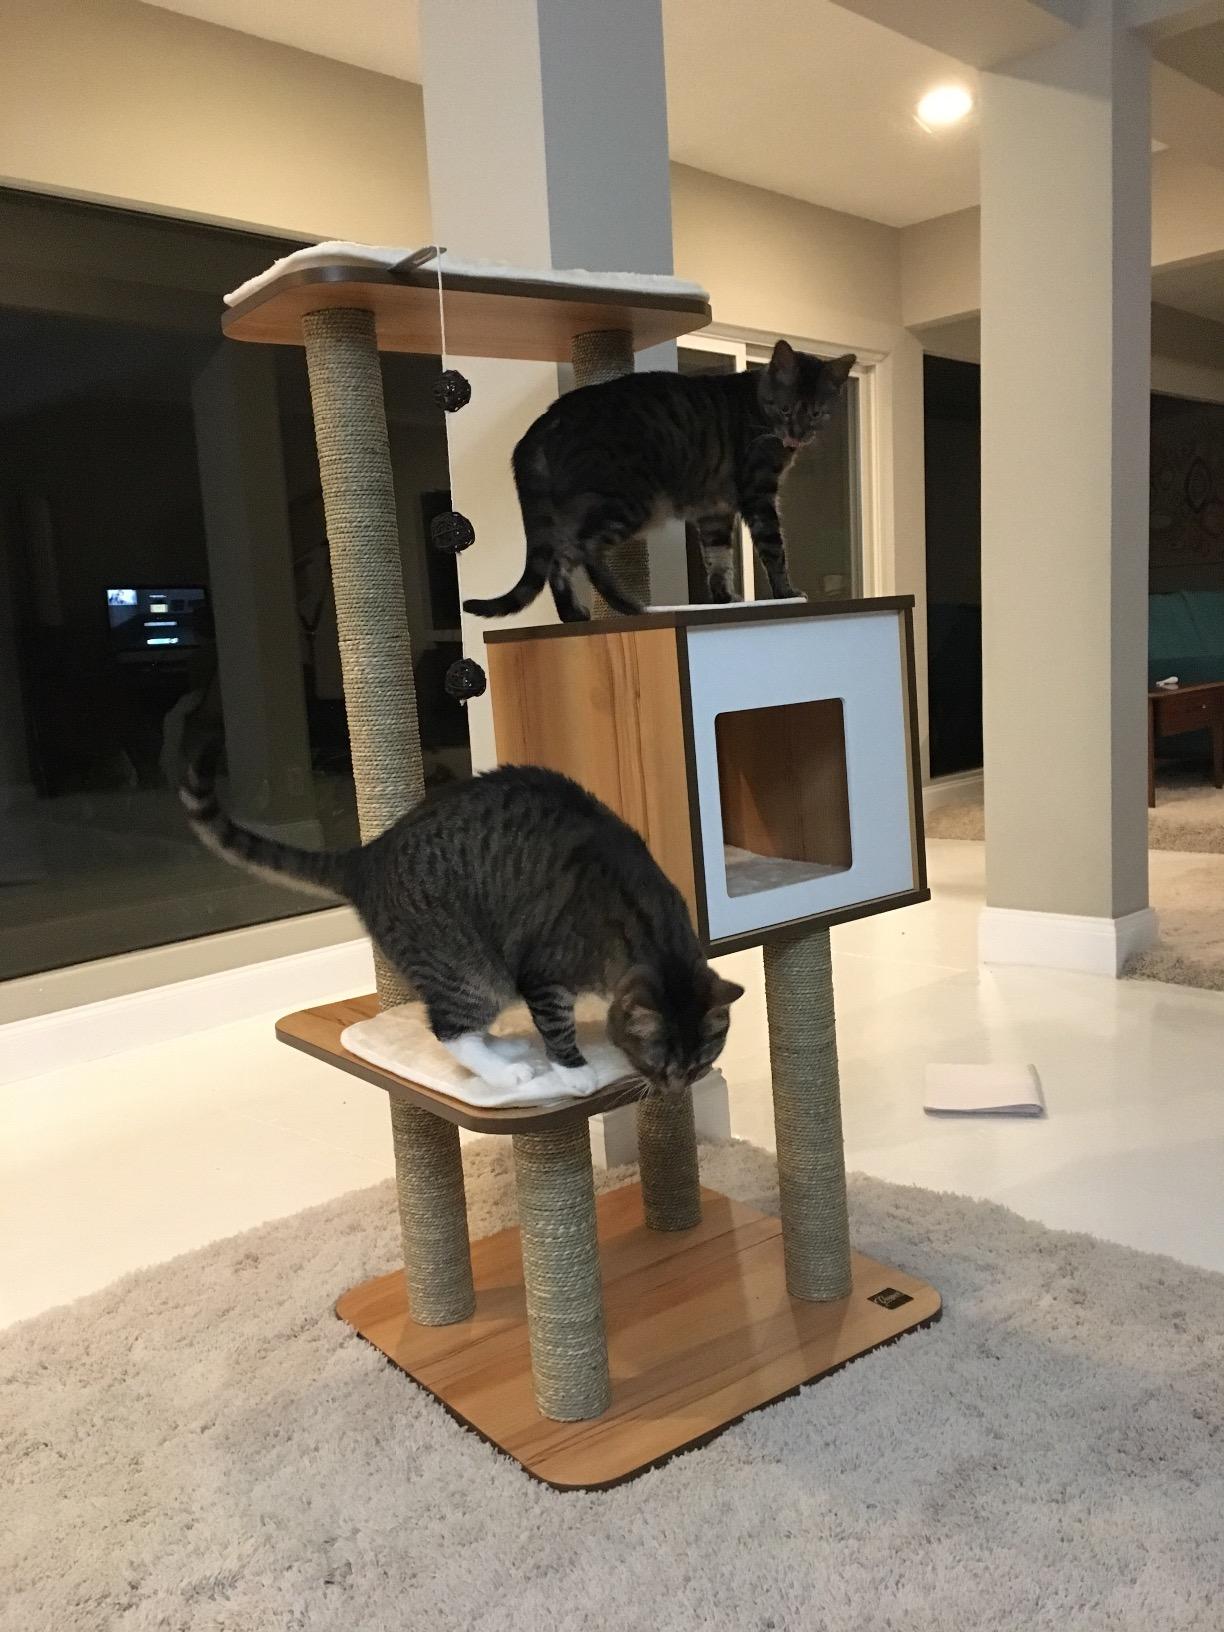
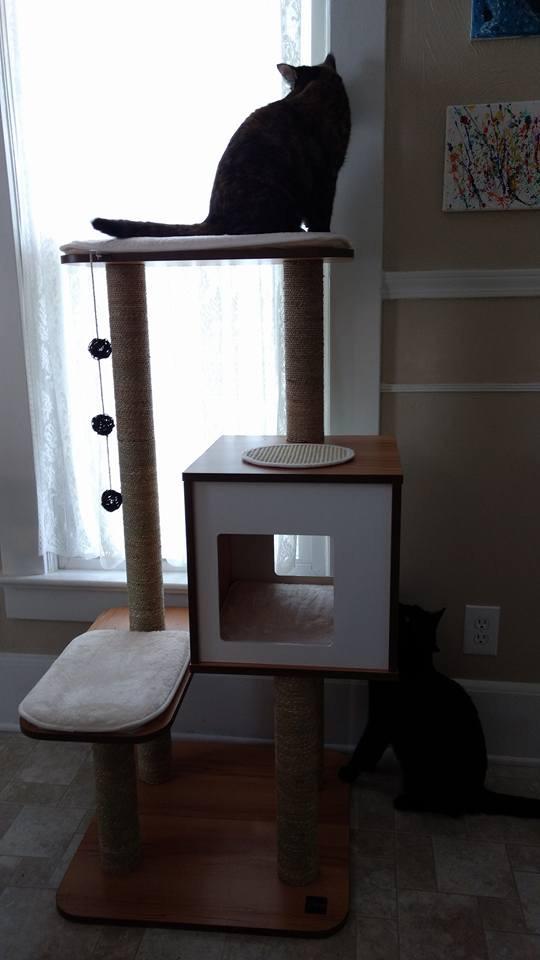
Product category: items_cat tree
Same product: yes